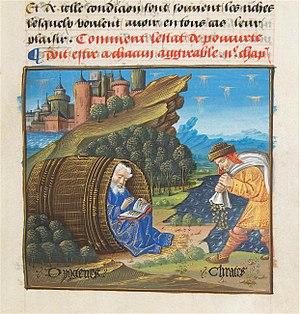
Ms297-folio99recto. Extrait du Livre des bonnes mœurs de Jacques Legrand. ""Comment l'estat de pouurete (pauvreté) doit estre a chacun aggreable"". Diogène dans son tonneau et Crates de Thèbes qui renonce à la richesse pour la vertu."
La morale est une notion qui désigne l'ensemble des règles ou préceptes, obligations ou interdictions relatifs à la conformation de l'action humaine aux mœurs et aux usages d'une société donnée. Éthique et morale sont étymologiquement proches puisque certains traducteurs de philosophes antiques ont utilisé ces deux termes sans nette distinction selon les époques pour traduire le mot grec ethikos. Néanmoins pour certains philosophes modernes, la morale se distingue de l'éthique qui se définit telle une réflexion fondamentale sur laquelle la morale établira ses normes, ses limites et ses devoirs. De la morale est née la philosophie morale qui se distingue de la métaphysique de par son aspect pratique. Une action immorale est parfois une action nuisible comme le vol. La morale ne doit pas être confondue ni avec la casuistique ni avec l'idéologie.